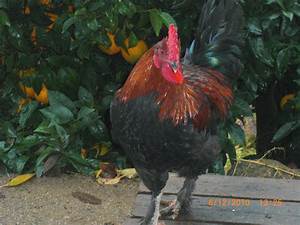
Label: gallina